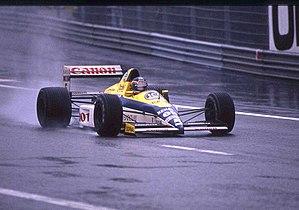
La Williams FW12C est la monoplace de Formule 1 engagée par l'écurie britannique Williams F1 Team pour les deux premiers tiers du championnat du monde de Formule 1 1989. Elle est pilotée par le Belge Thierry Boutsen et l'Italien Riccardo Patrese. Elle est propulsée par un moteur V10 Renault.